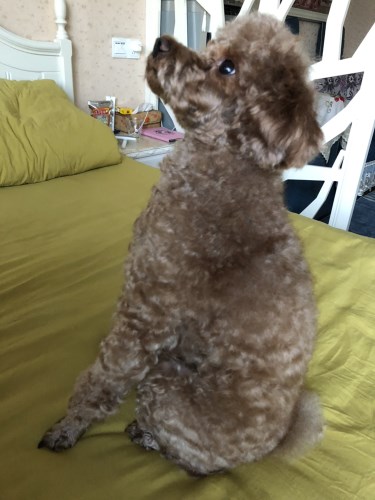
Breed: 7449-n000128-teddy